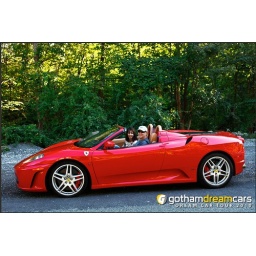
ready for the road in my favorite car for the day - the F430